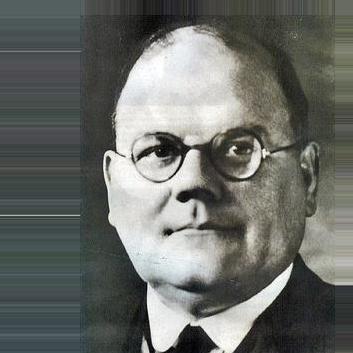
Age: 40